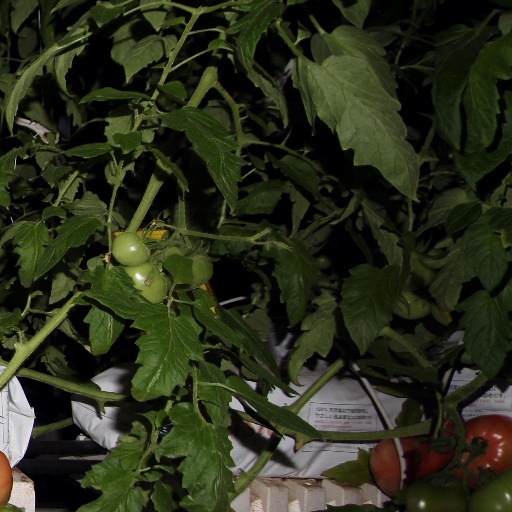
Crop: tomato